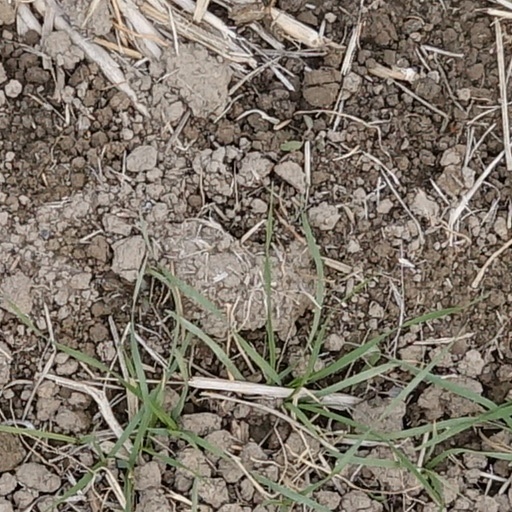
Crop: wheat